Higher-speed rail

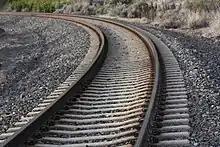
Concrete ties on a BNSF line

To support trains that run regularly at higher speeds, the rails need to be reliable. Most freight tracks have wooden ties which cause rails to become slightly misaligned over time due to wood rot, splitting and spike-pull (where the spike is gradually loosened from the tie). The concrete ties used to replace them are intended to make the track more stable, particularly with changes in temperature. Rail joints are also an issue, since most conventional rail lines use bolts and fishplates to join two sections of the rail together. This causes the joint to become slightly misaligned over time due to loosening bolts. To make for a smoother ride at higher speeds, the lengths of rail may be welded together to form continuous welded rail (CWR). However, the continuous welded rails are vulnerable to stress due to changes in temperature.